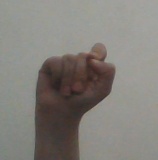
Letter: fa